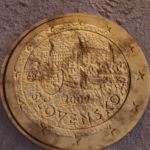
Coin value: 50cents
Country: sk
Edition: standard